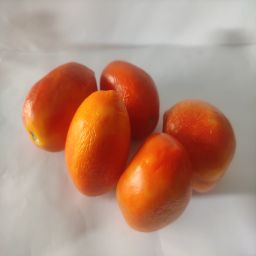
Crop: Tomato
Quality: Ripe